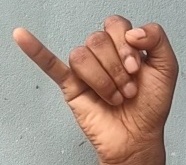
ASL sign: J